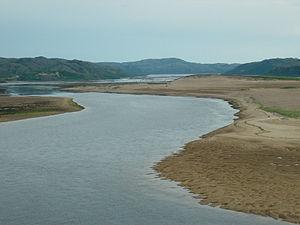
La Voronia est un fleuve côtier de la péninsule de Kola dans le nord de la Russie.